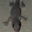
Label: lizard